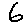
Label: 6